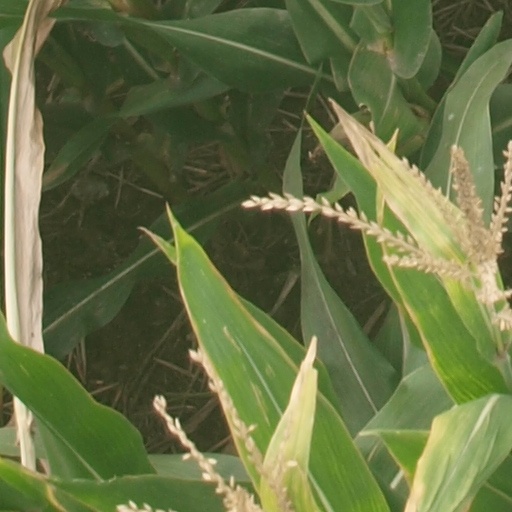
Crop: maize; corn